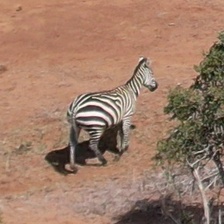
Pose orientation: back-right